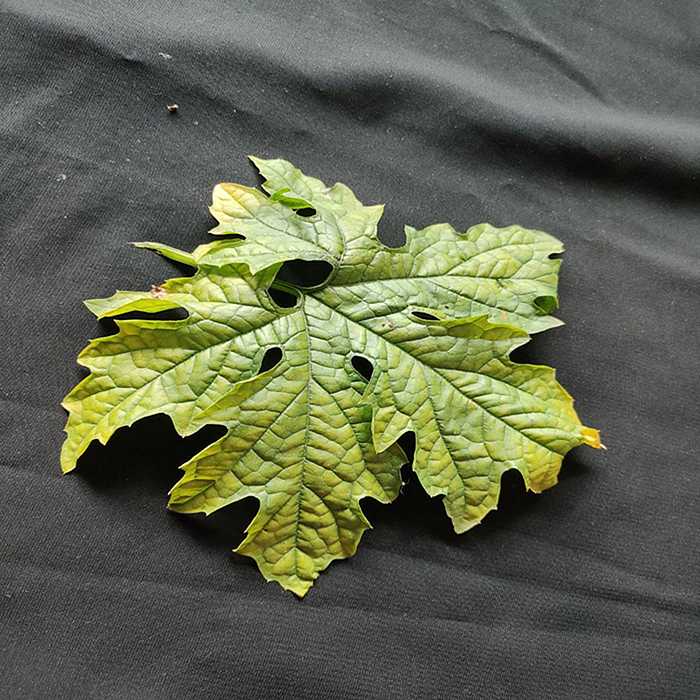
Plant: Bitter Gourd
Label: Mosaic virus